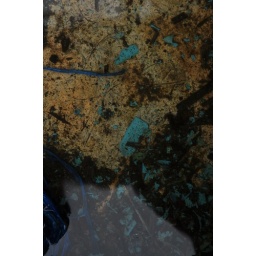
Paint chippings dirt and rope lying in water on the bottom of an unused boat in south Wales